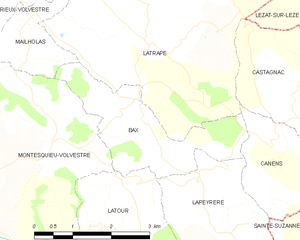
Bax est une commune française située dans le département de la Haute-Garonne, en région Occitanie.